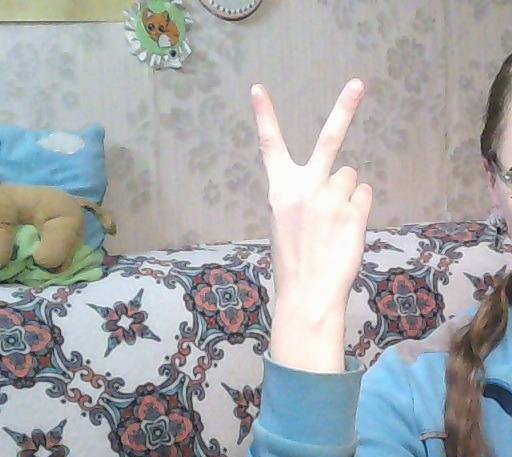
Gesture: peace_inverted